The Watch House

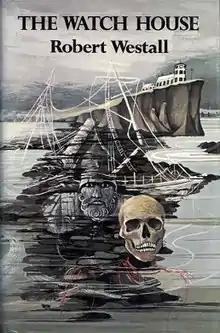
First edition (publ. Macmillan)

The Watch House is a 1977 fiction book by Robert Westall. The main story is about a teenager called Anne, who is left to spend the summer with her mother's old nanny. While there she explores the watch house, writes a guidebook for the watch house and is haunted by a ghost. It is split up into three parts.